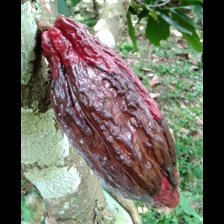
Label: phytophthora